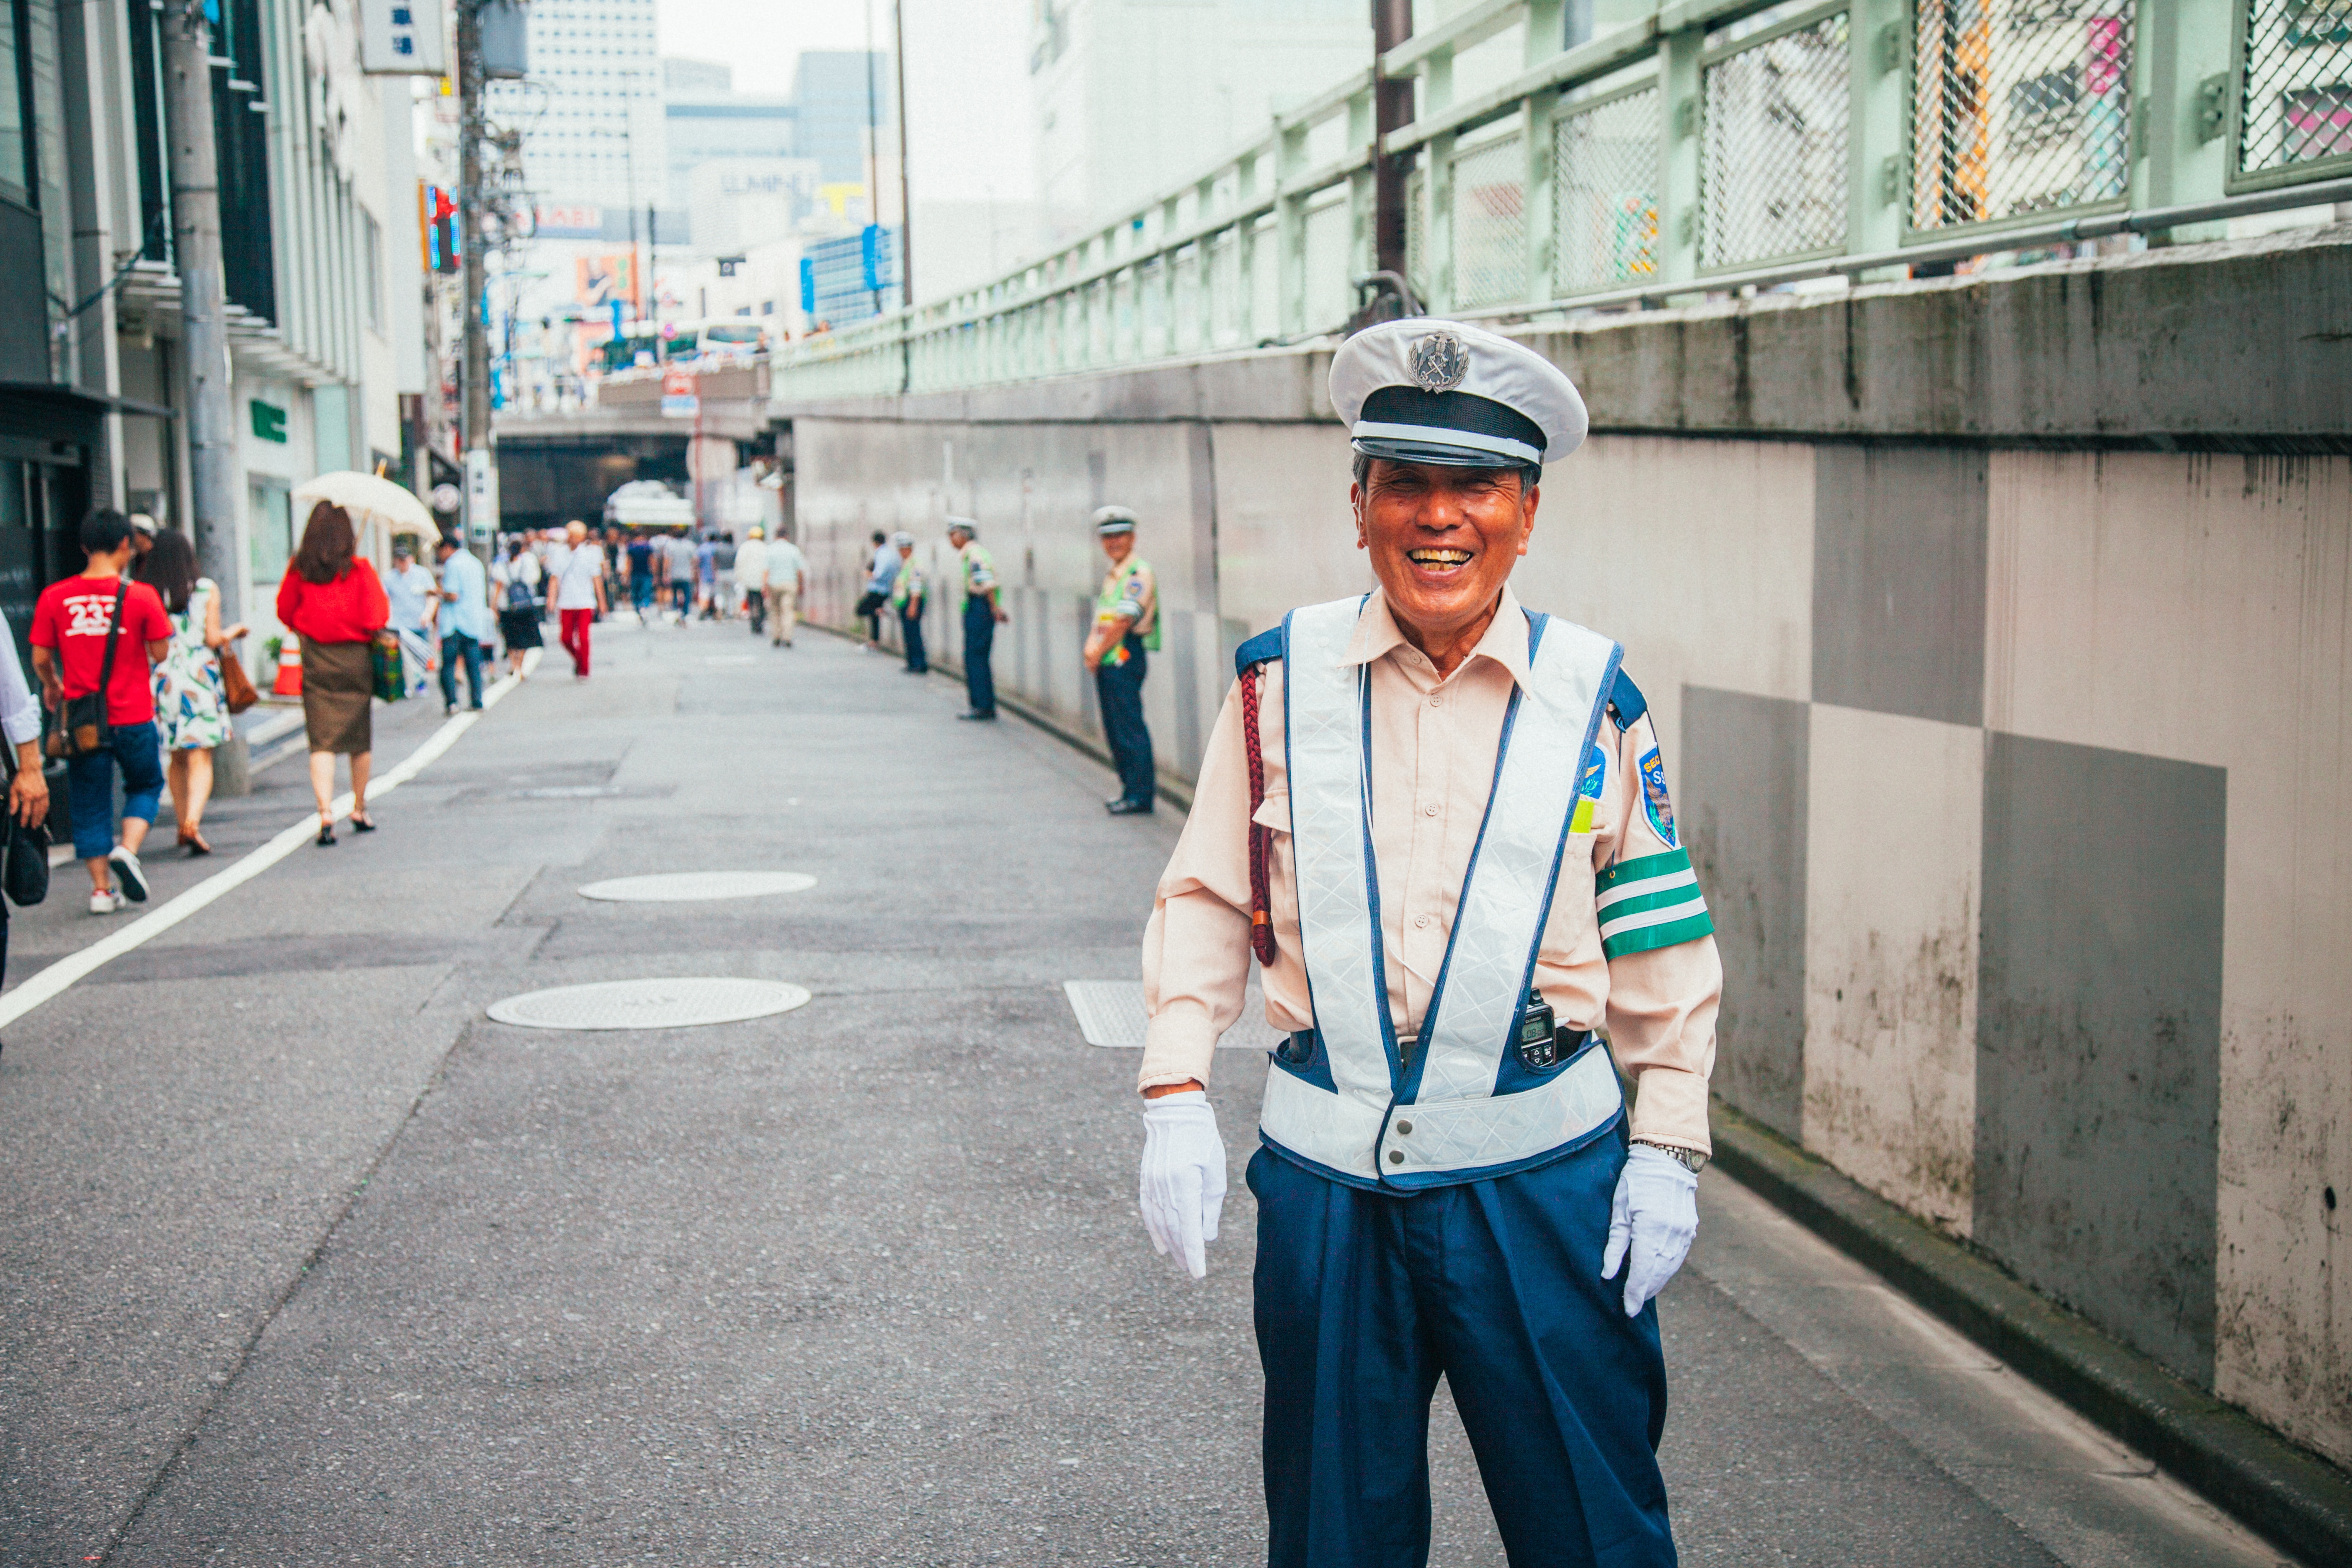
pedestrian, road, street, city, recreation, standing, vehicle, public space, infrastructure, snapshot, official, urban area